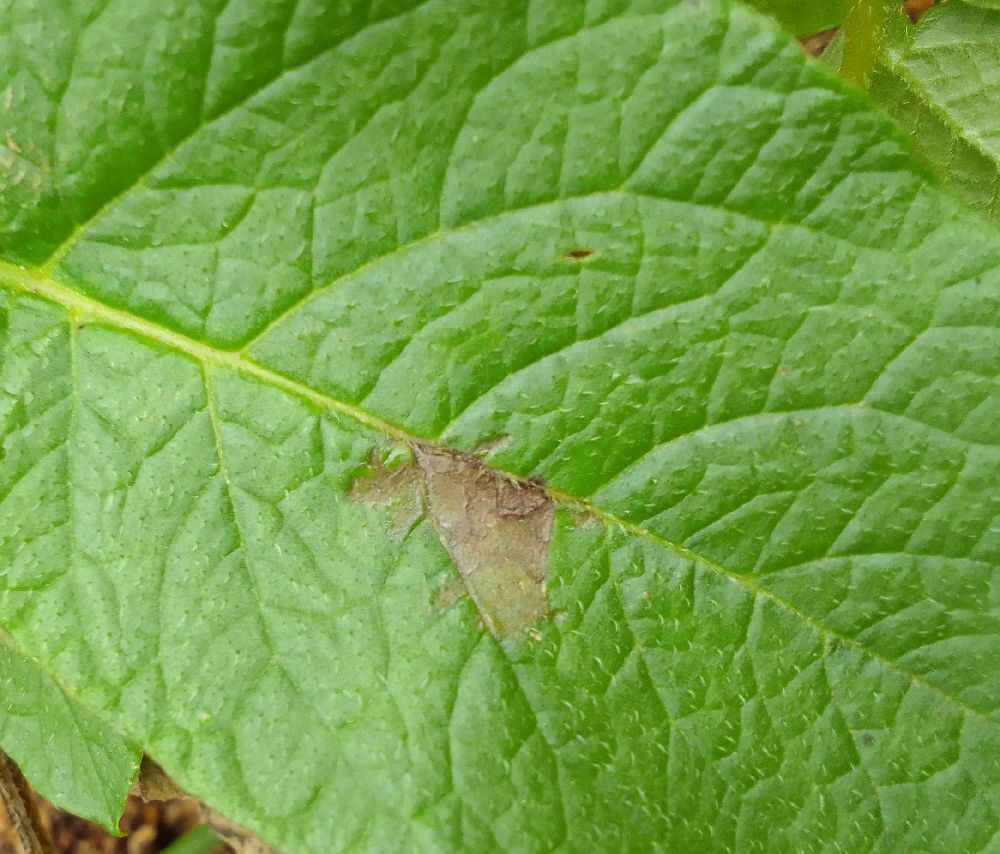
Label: Early blight